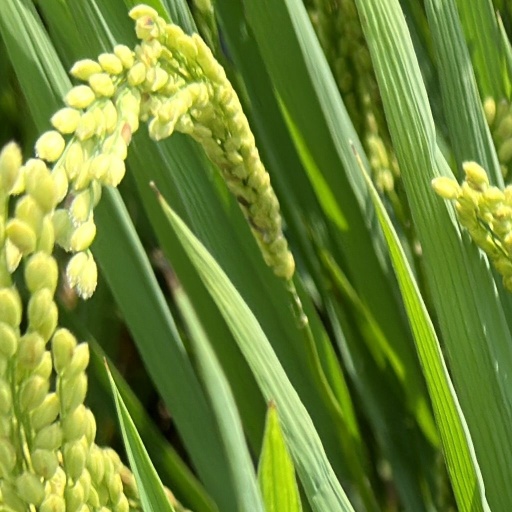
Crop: rice